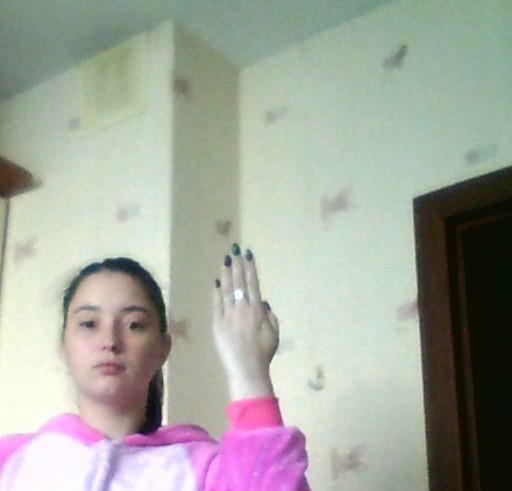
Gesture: stop_inverted